Saskatchewan

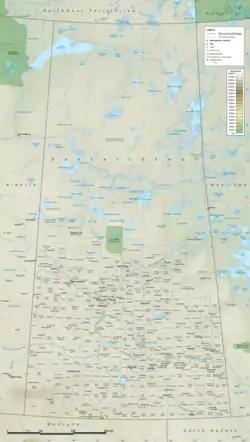
A topographic map of Saskatchewan, showing cities, towns, rural municipality borders, and natural features.

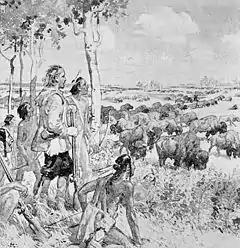
Charles William Jefferys's 20th century illustration of Henry Kelsey observing a herd of bison on the western plains.

Saskatchewan is the only province without a natural border. As its borders follow geographic lines of longitude and latitude, the province is roughly a quadrilateral, or a shape with four sides. However, the southern border on the 49th parallel and the northern border on the 60th parallel curve to the left as one proceeds east, as do all parallels in the Northern Hemisphere. Additionally, the eastern boundary of the province follows range lines and correction lines of the Dominion Land Survey, laid out by surveyors before the "Dominion Lands Act" homestead program (1880–1928).